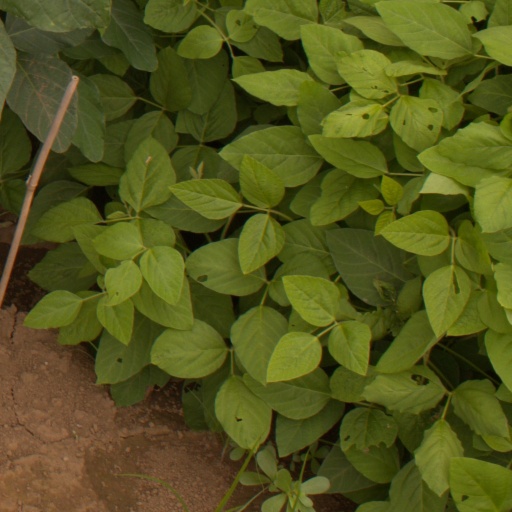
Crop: soybean